Twice Born

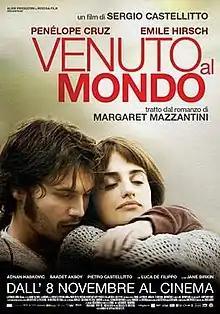

Twice Born is a 2012 drama film directed by Sergio Castellitto, which stars Penélope Cruz and Emile Hirsch. It is based on the novel "Venuto al mondo" by Margaret Mazzantini which won the Premio Campiello literary prize in 2009. Castellitto also co-wrote the screenplay.